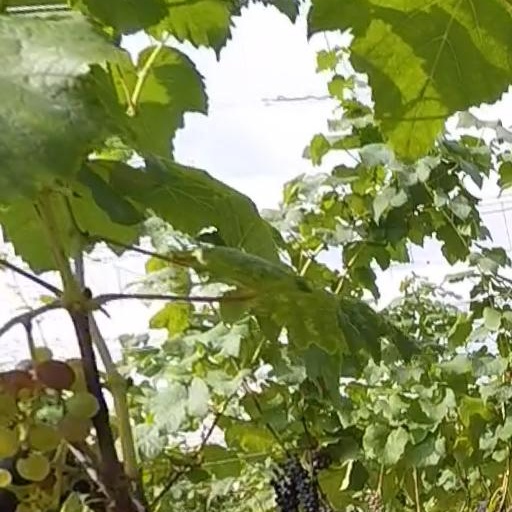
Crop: grape